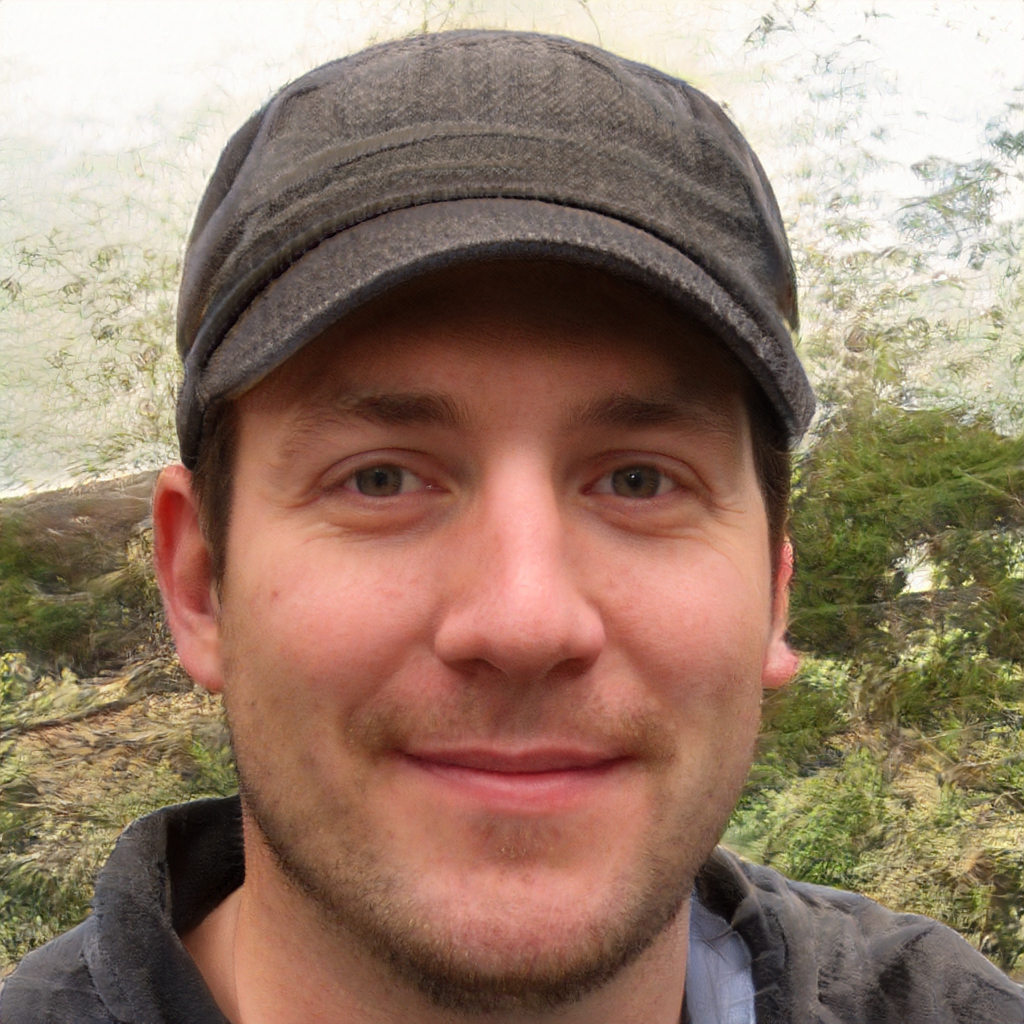
Portrait style: Real Portrait